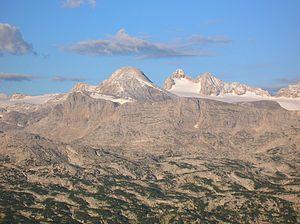
Le massif du Dachstein est une chaîne de montagnes fortement karstique des Préalpes orientales septentrionales. Elle se situe entièrement en Autriche, s'étendant sur des portions du land de Salzbourg, de la Haute-Autriche et la Styrie : aussi l'appelle-t-on fréquemment la « chaîne des trois pays ». Le point culminant de cette chaîne montagneuse est le Hoher Dachstein, d'une altitude de 2 995 m.